Mashru

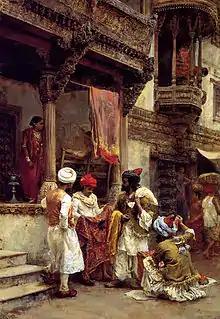
Silk merchants in the 19th century

Mashru (also historically spelled mashroo, misru, mushroo or mushru) is a woven cloth that is a blend of silk and cotton. It was historically a hand-woven satin silk fabric variety found in the Indian subcontinent, and its proper use is described in the 16th-century "Ain-i-Akbari".